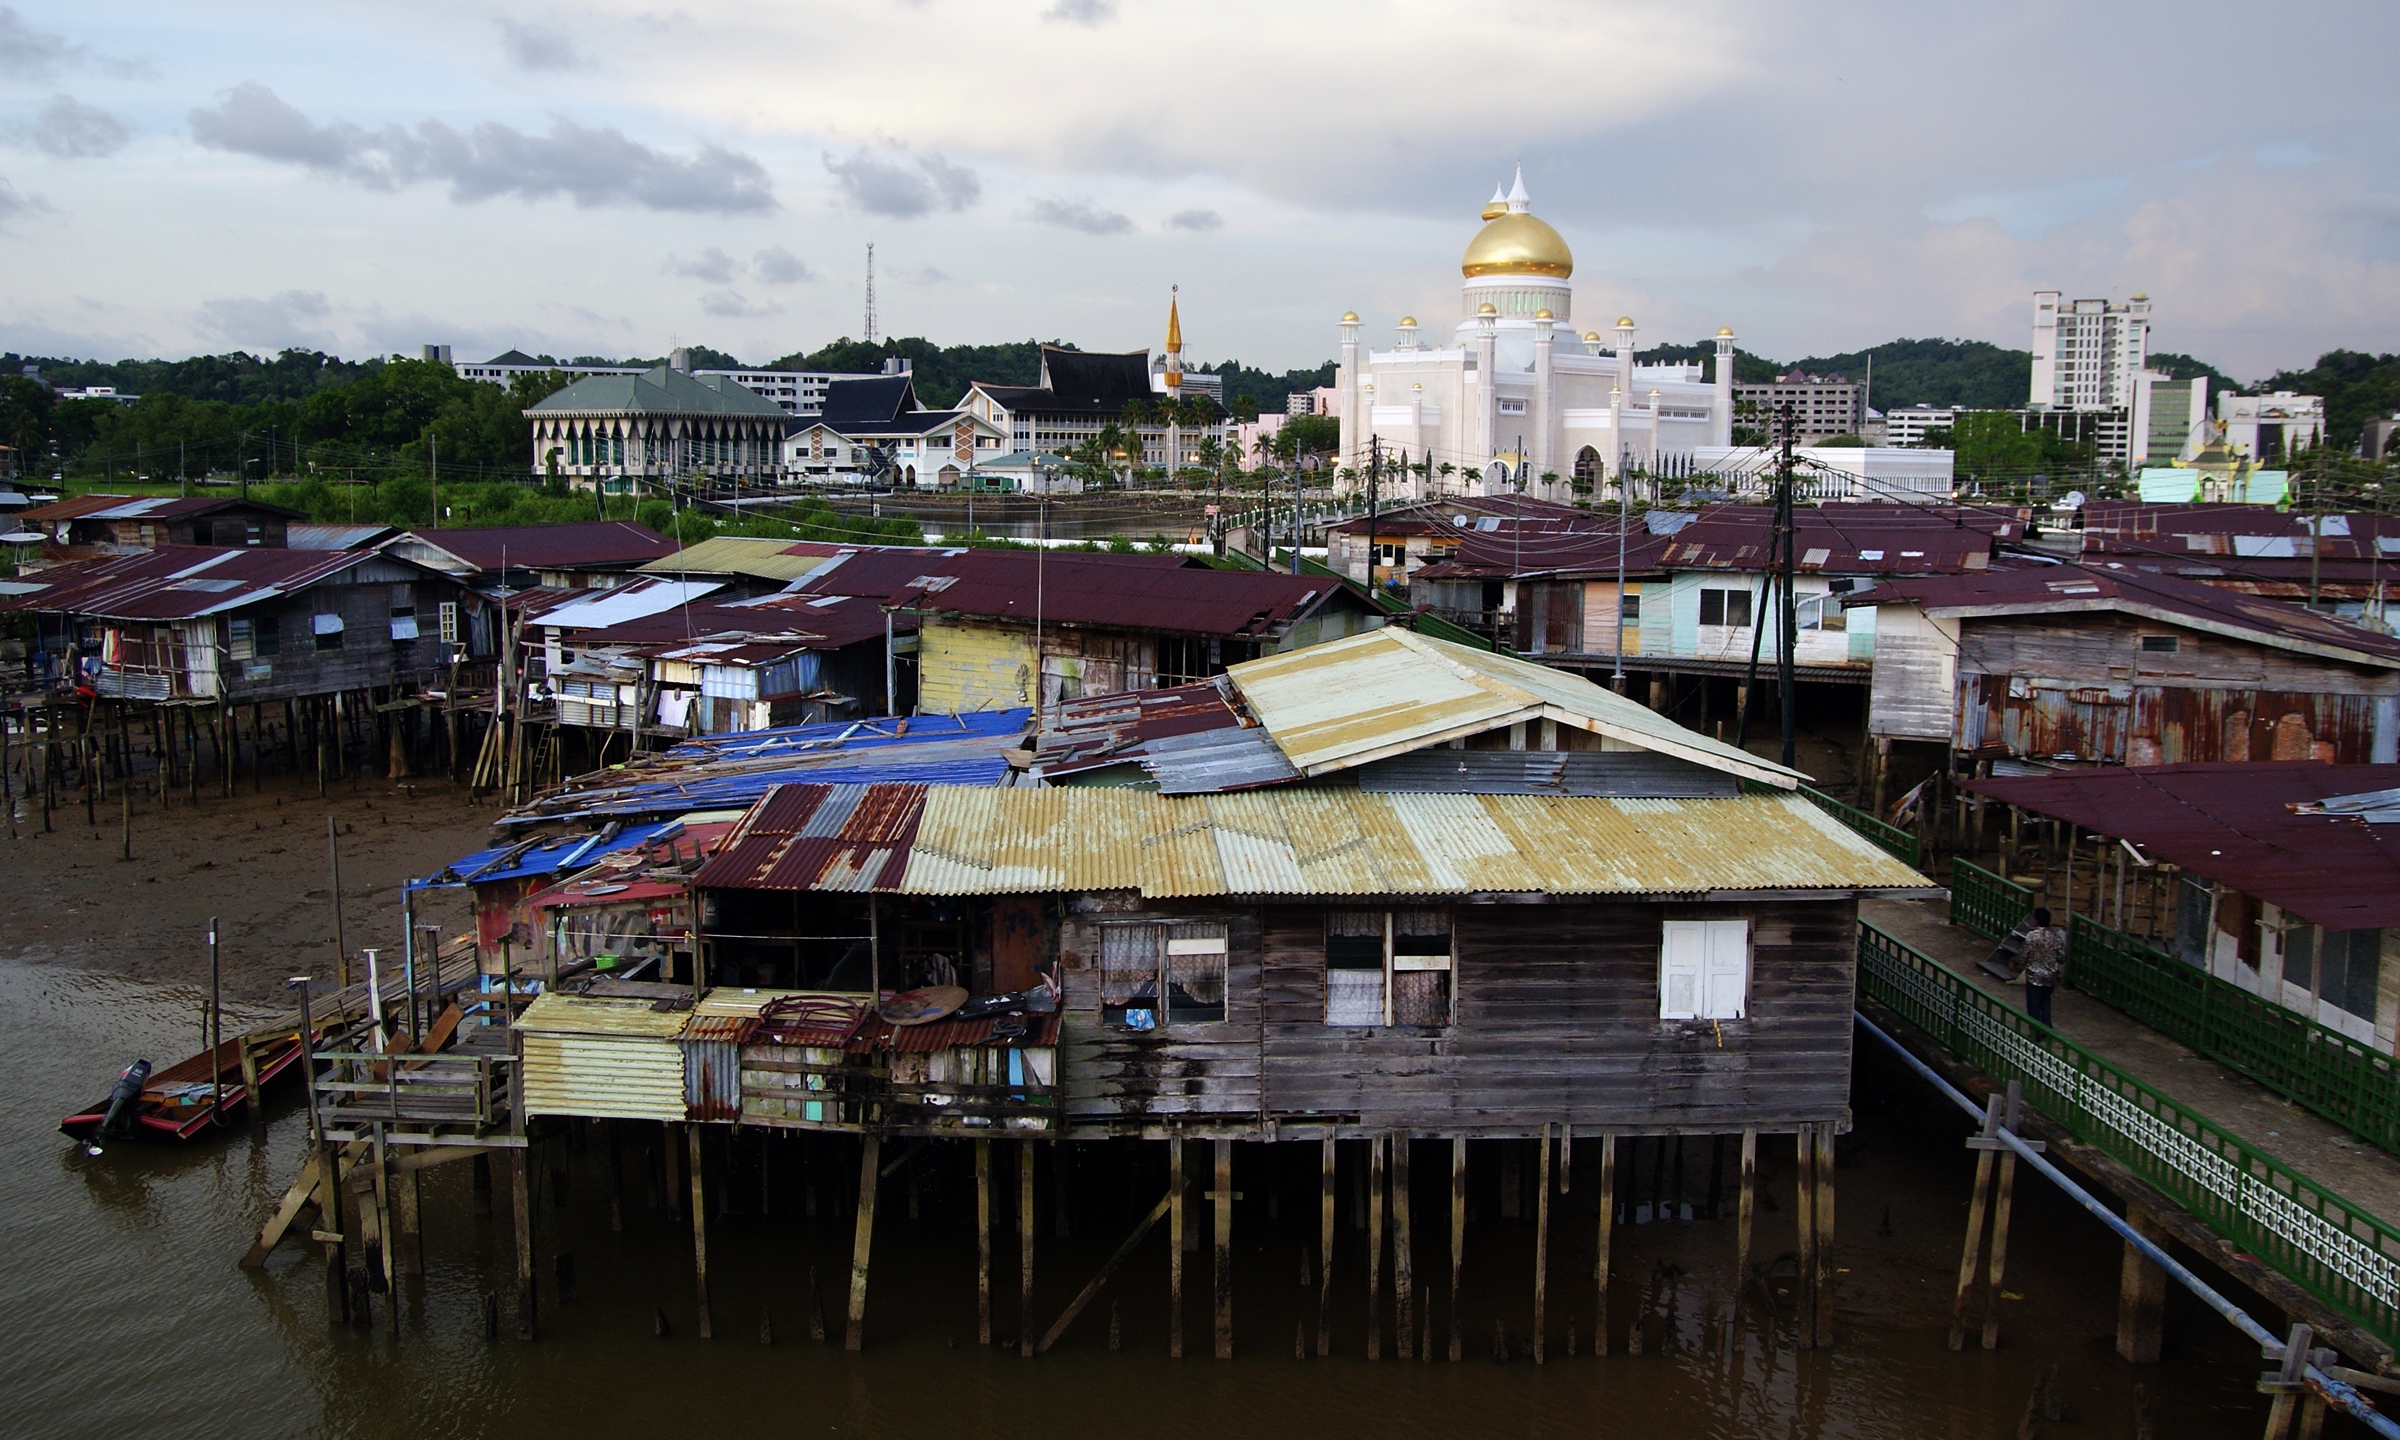
sea, town, city, river, canal, cityscape, travel, reflection, vehicle, harbor, tourism, waterway, brunei, bruneisightseeing, bandarseribegawan, bruneiheritagetour, poorpoeple, urban area, geographical feature, human settlement